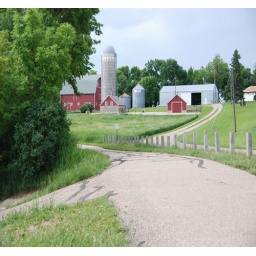
Enjoy this great 6 mile looped bike and walking trail near Lake Shetek.